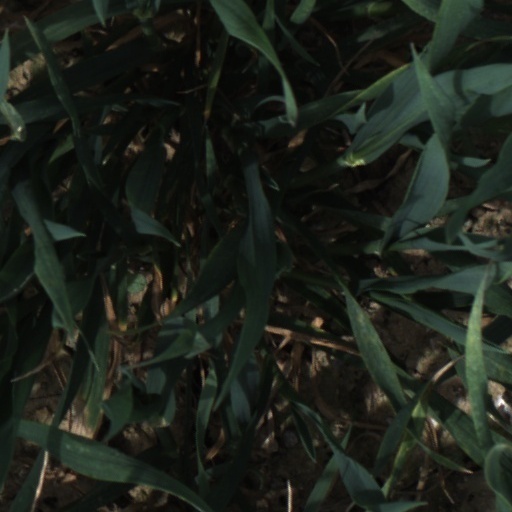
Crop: wheat